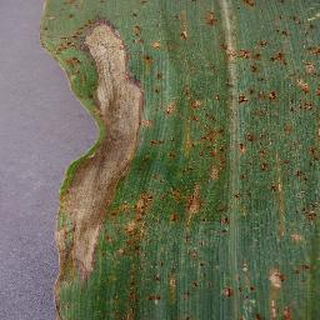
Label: corn_northern_leaf_blight